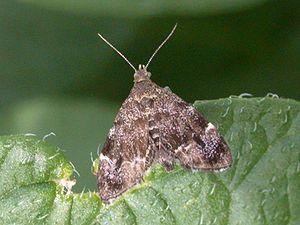
Les Choreutidae sont une famille de lépidoptères, la seule famille de la super-famille des Choreutoidea.